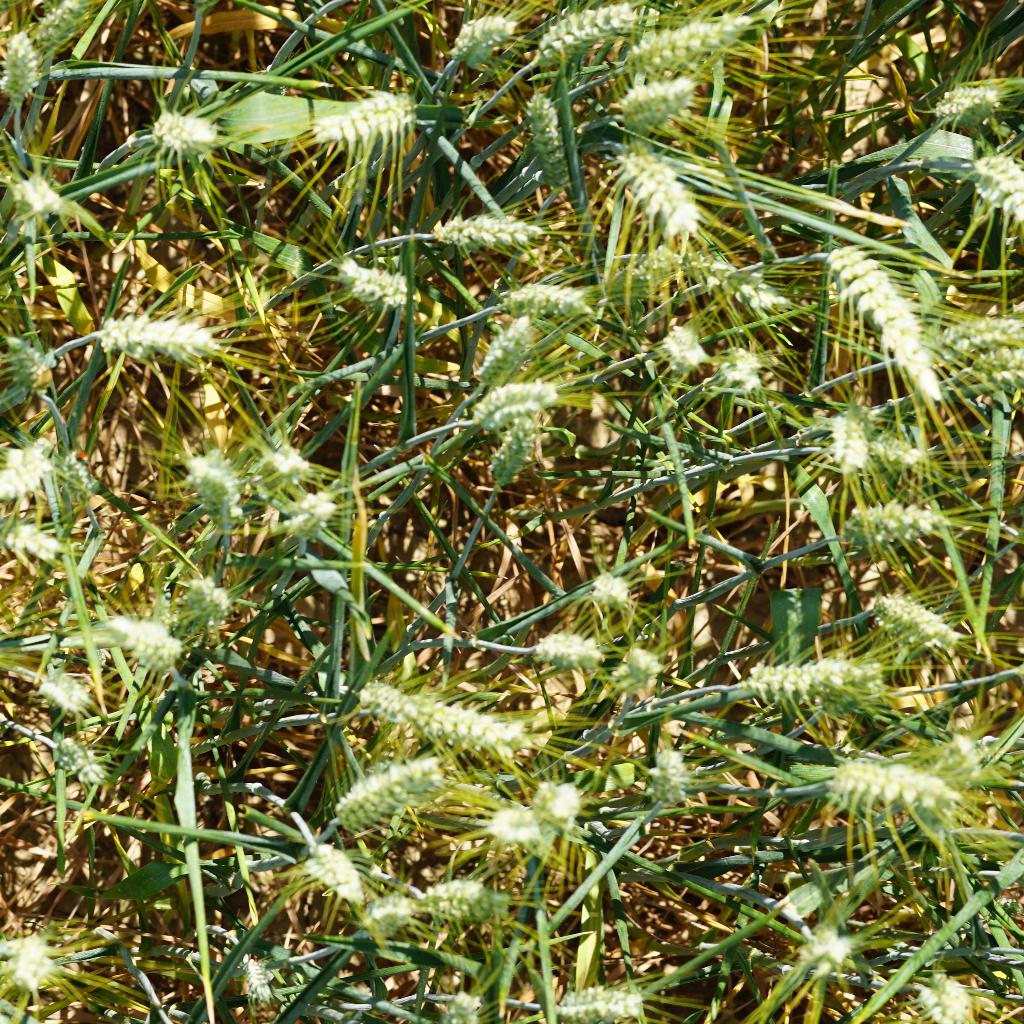
Country: France
Location: Gréoux
Wheat development stage: Filling